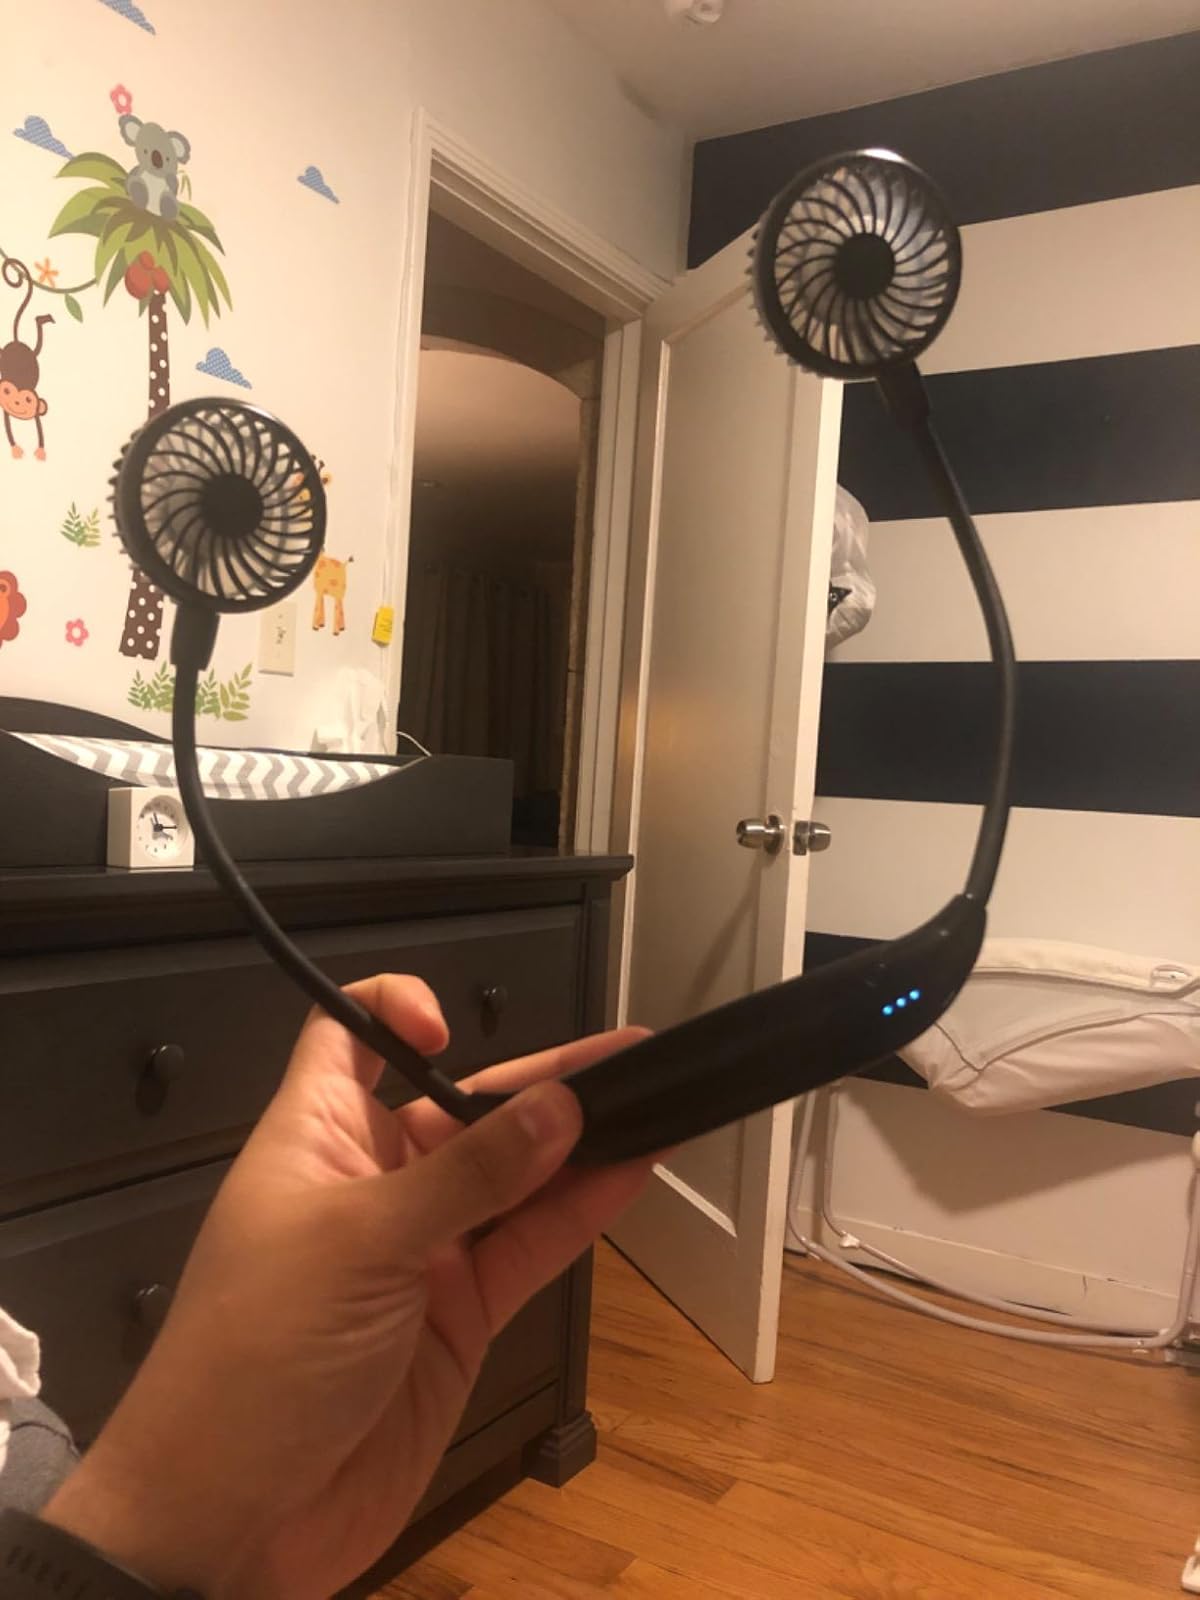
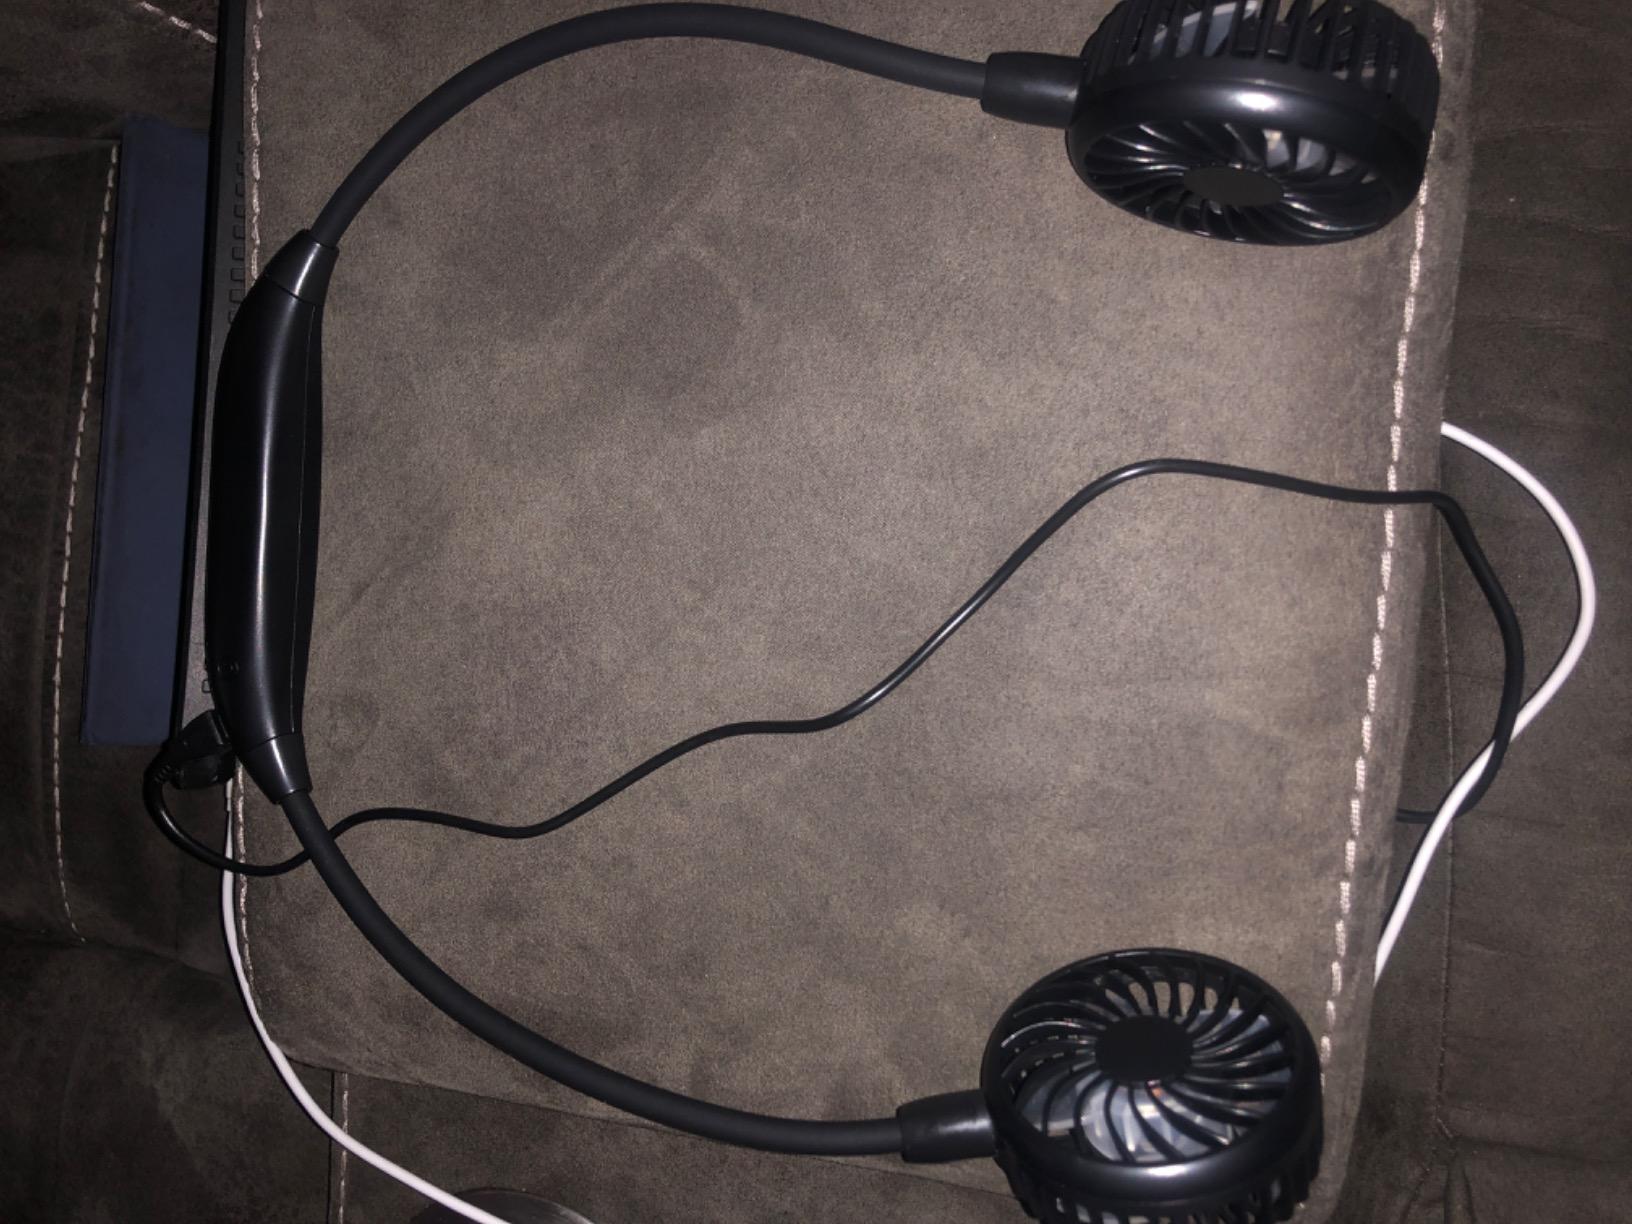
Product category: fan
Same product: yes